Josip Jelačić

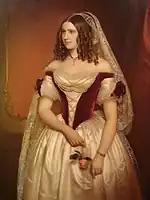
Countess Sophie von Stockau

After the war the Empire's new constitution stripped the local authorities in Hungary of their political power, but this punishment also affected Croatia despite its assistance to the imperial cause during the revolution. Nevertheless, Jelačić implemented the new Constitution (published 4 March 1849), and proceeded to outlaw various newspapers that published anti-Austrian opinions. In 1851, when Baron Alexander von Bach came to power in the Kingdom of Hungary, Jelačić worked under him and made no objections to the Germanization of Croatia. He remained in office until his death.